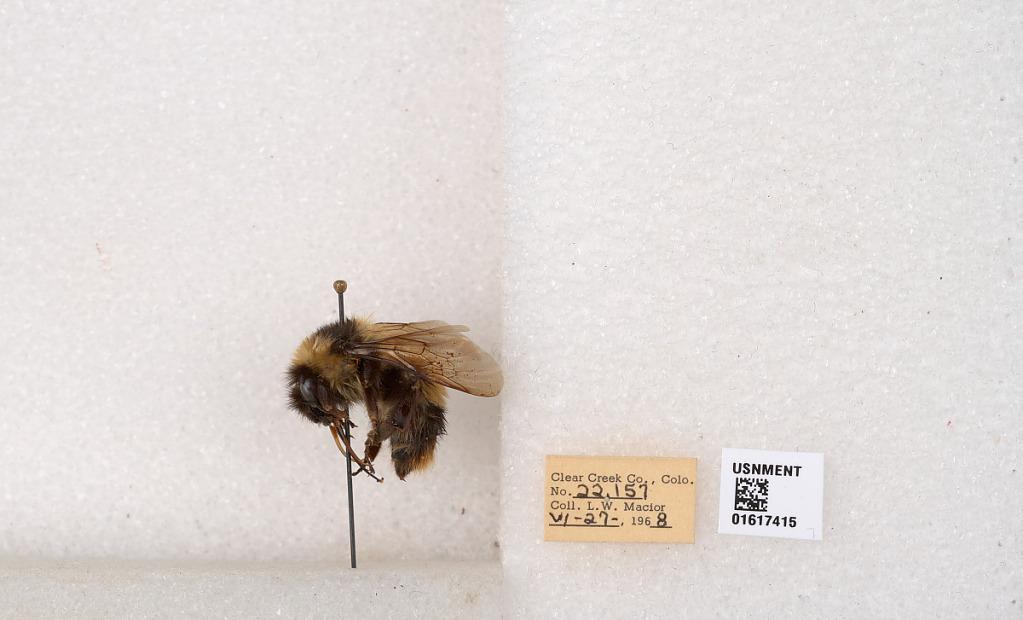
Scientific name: Bombus kirbyellus
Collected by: L. Macior
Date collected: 1968-6-27
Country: United States
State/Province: Colorado
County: Clear Creek
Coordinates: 39.6891, -105.644